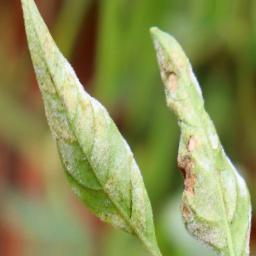
Label: powdery mildew